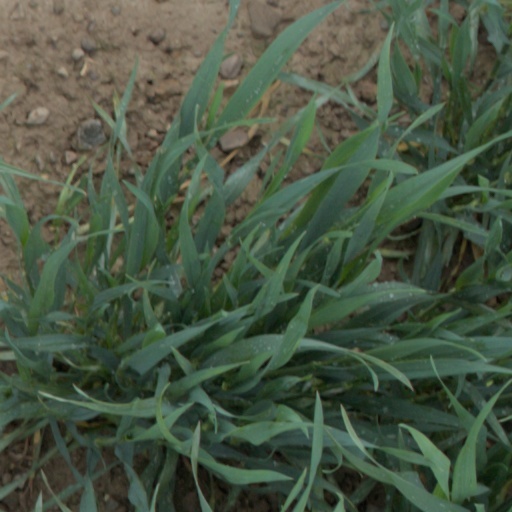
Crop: wheat